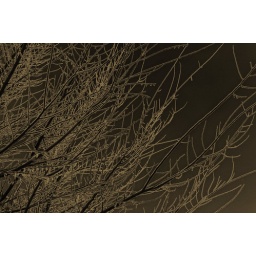
This is a picture of a tree in front of my house after a bit of freezing rain.